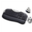
Label: keyboard